Cathedral Lakes

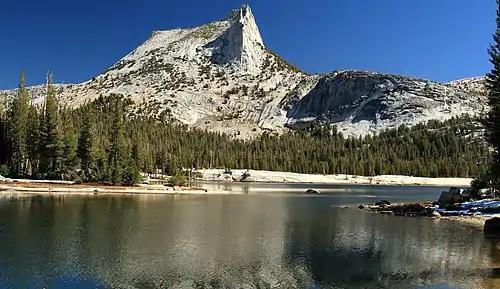
Lower Cathedral Lake, in the foreground, occupies a basin excavated in the granite by the ancient glaciers.

The Cathedral Lakes are two lakes located In Yosemite National Park, Mariposa County, California. The lakes are situated 1.6 km (1 mi) southwest of Cathedral Peak and 3.2 km (2 mi) east-northeast of Tenaya Lake. The lower lake is located at elevation , while the upper lake is located at elevation . Tresidder Peak is also nearby, as well as the John Muir Trail with a round trip hike from the trailhead in Tuolumne Meadows.